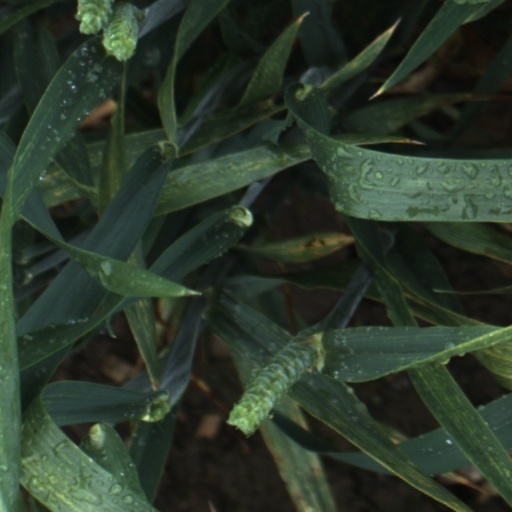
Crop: wheat